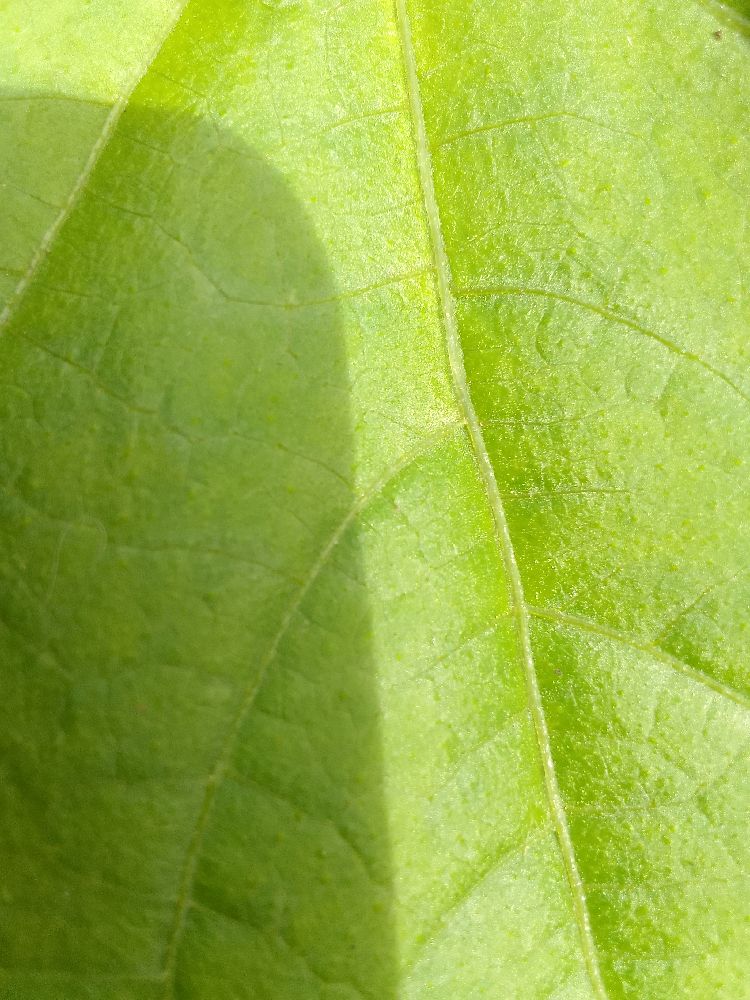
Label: healthy